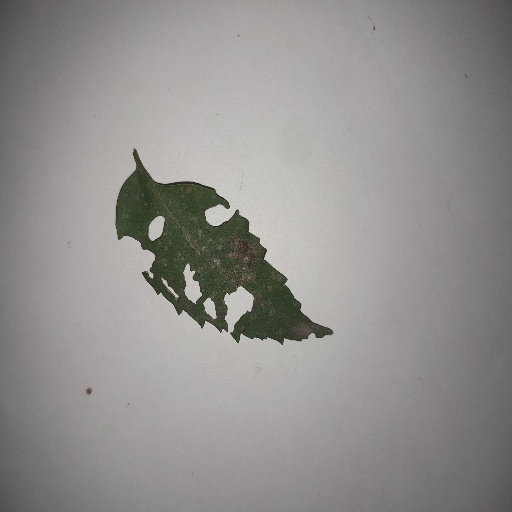
Species: Neem
Leaf condition: Shot Hole Leaf